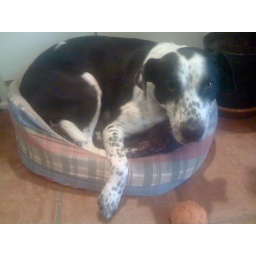
my dog - in a cat bed